Clay pigeon shooting

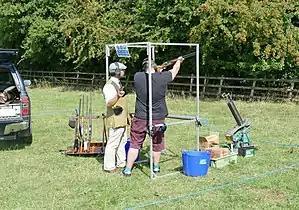
Clay pigeon shooting at a country fair, England

Clay targets began to be used in place of live pigeons around 1875. Asphalt targets were later developed, but the name "clay targets" stuck. In 1893, the Inanimate Bird Shooting Association was formed in England. It was renamed to the Clay Bird Shooting Association in 1903. It held annual clay-pigeon-shooting contests and lasted until the outbreak of World War I. In 1921, the British parliament passed a bill without opposition making it illegal to shoot birds from traps. A decorative clay pigeon shooting stand at Plaue Castle in Germany, built around 1900 and decorated with animal figures, is one of the oldest of its kind.